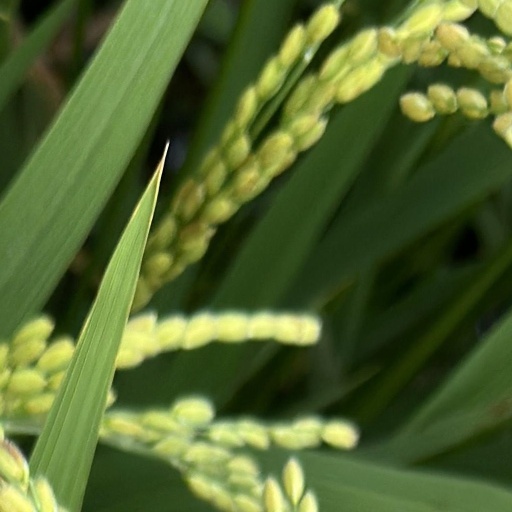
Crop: rice